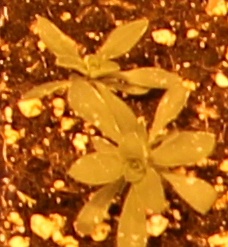
Label: Kochia